Mitch Wallis

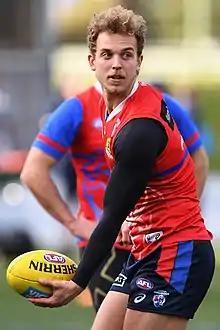
Wallis in August 2018

Mitchell Wallis (born 24 October 1992) is an Australian rules footballer who last played for the Western Bulldogs in the Australian Football League (AFL). He is the son of former Bulldogs legend Stephen Wallis.